Puerto Ricans in Chicago

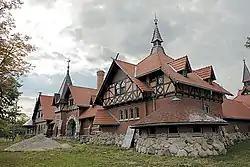
The Institute of Puerto Rican Arts and Culture

The Puerto Rican community in Chicago is known for its established presence and political activism. With the community's support, Puerto Rican leaders in Chicago secured a lease for the historic Humboldt Park stables near Paseo Boricua, which now house the Institute of Puerto Rican Arts and Culture. Renovation efforts for the building involved approximately $3.4 million for the exterior and an additional $3.2 million for the interior in 2006. The Puerto Rican Arts Alliance has also experienced growth and expanded to a second location in Avondale, occupying a former firehouse at the intersection of Central Park and Elbridge Avenues.